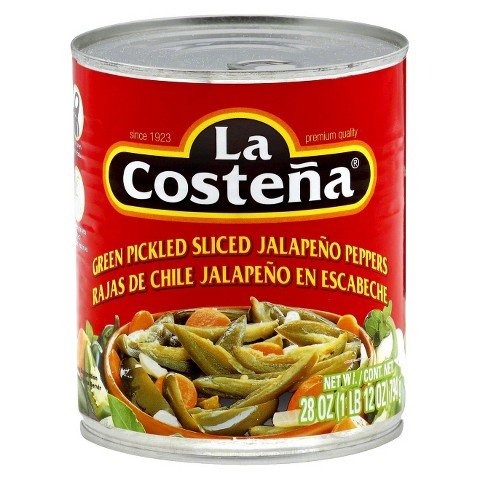
Item Name: La Costena Green Pickled Sliced Jalapeno Peppers, 28 oz (Pack of 12)
Value: nan
Unit: None

Price: 2.69